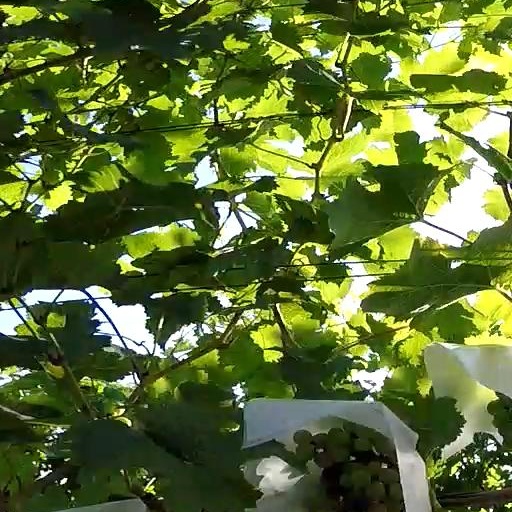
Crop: grape